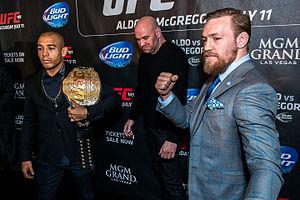
José Aldo da Silva Oliveira Junior, né le 9 septembre 1986 à Manaus, est un pratiquant brésilien d'arts martiaux mixtes, ceinture noire de jiu-jitsu brésilien. Il remporte le titre des poids plumes du World Extreme Cagefighting en novembre 2009 et le défend avec succès à deux reprises avant la fusion de l'organisation avec l'Ultimate Fighting Championship en octobre 2011. À cette occasion, il est directement couronné champion des poids plumes de l'UFC jusqu'à décembre 2015 où il perd le titre face à Conor McGregor après plus de dix ans d'invincibilité. En 2016, José Aldo redevient champion des poids plumes de l'UFC à cause d'une trop longue absence de McGregor dans la division des poids plumes, mais se voit défaire du titre par Max Holloway lors de l'UFC 212
Conor Anthony McGregor est un pratiquant d'arts martiaux mixtes irlandais, né le 14 juillet 1988 à Dublin. Surnommé The Notorious, il est ancien champion de la division des poids légers et ancien champion de la division des poids plumes de l'Ultimate Fighting Championship.